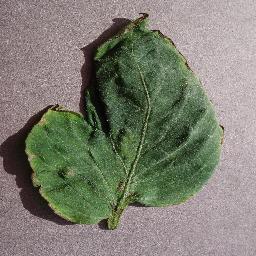
Label: Tomato___Target_Spot